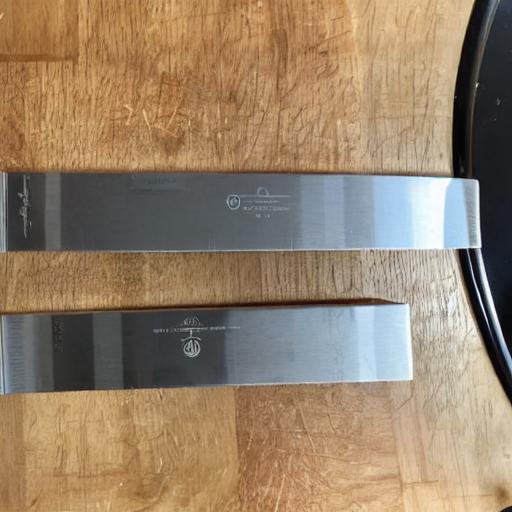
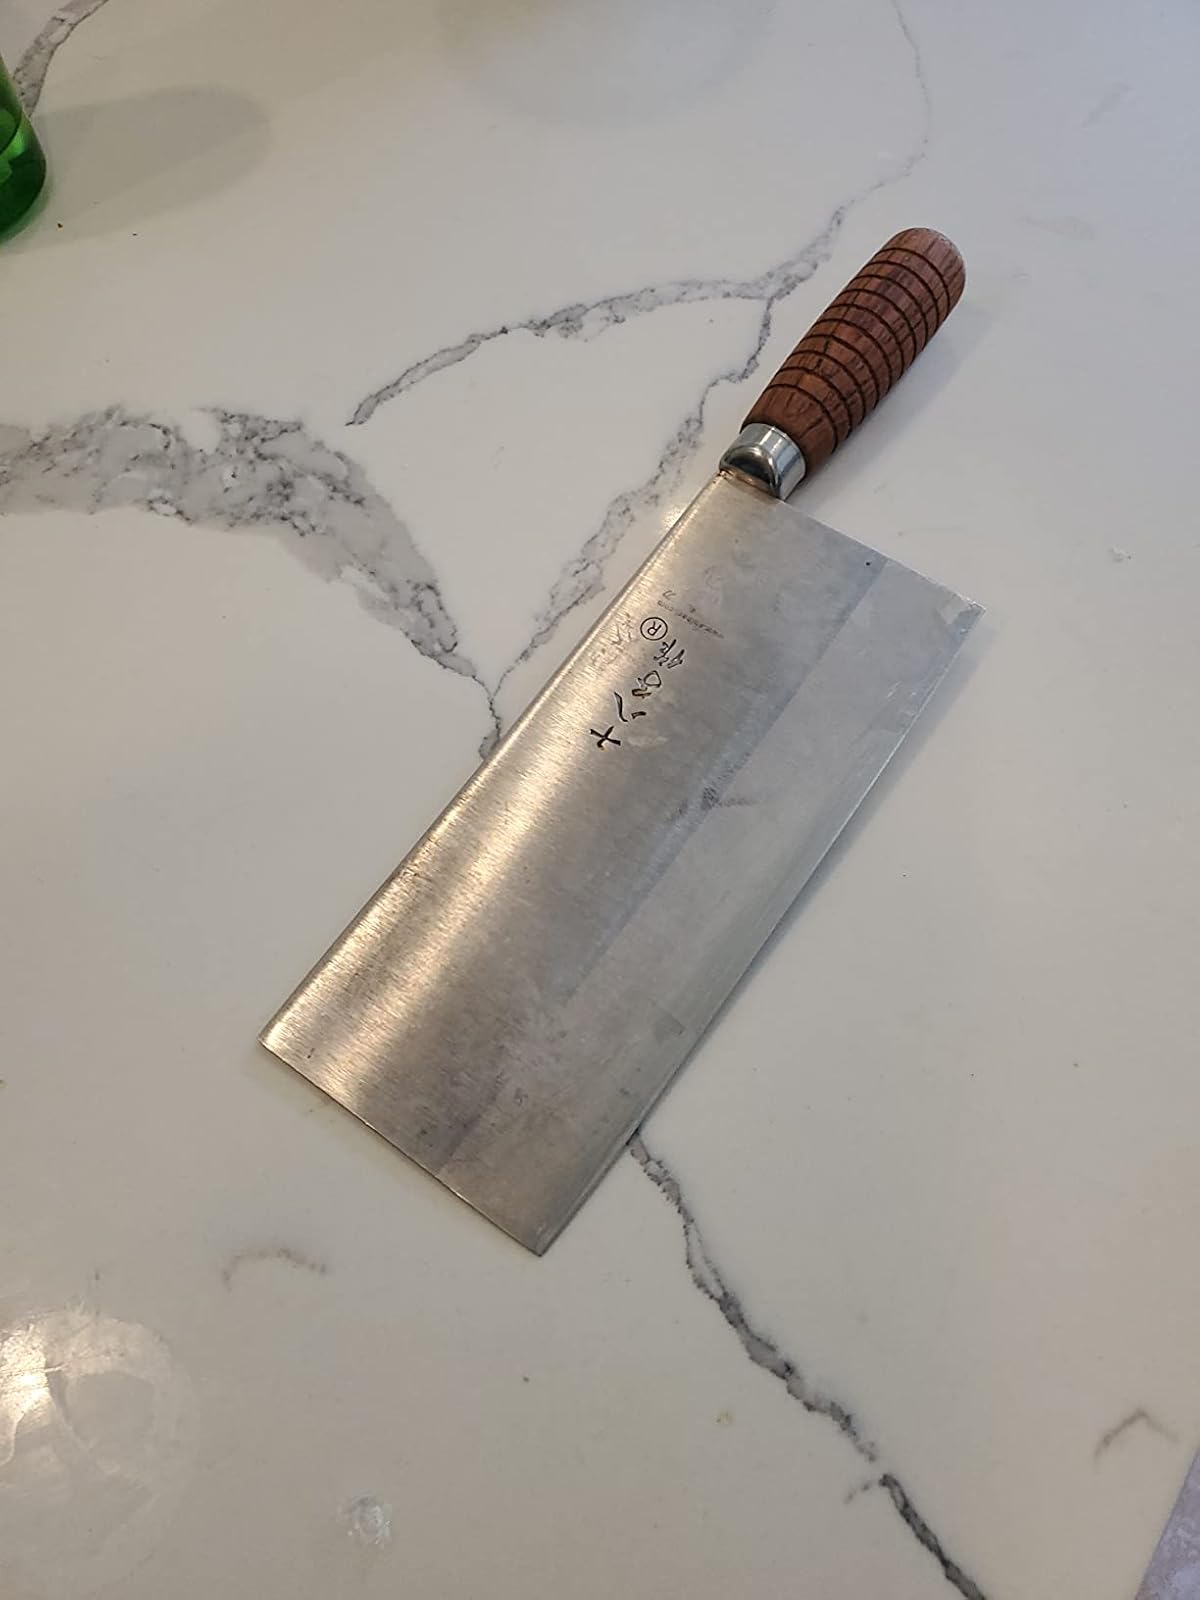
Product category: items_knife
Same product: no